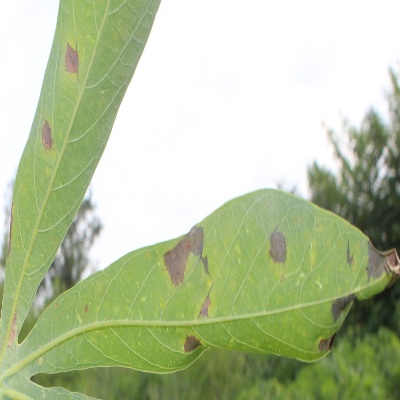
Crop: Cassava
Condition: bacterial blight